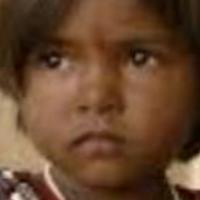
Age group: age 01-10